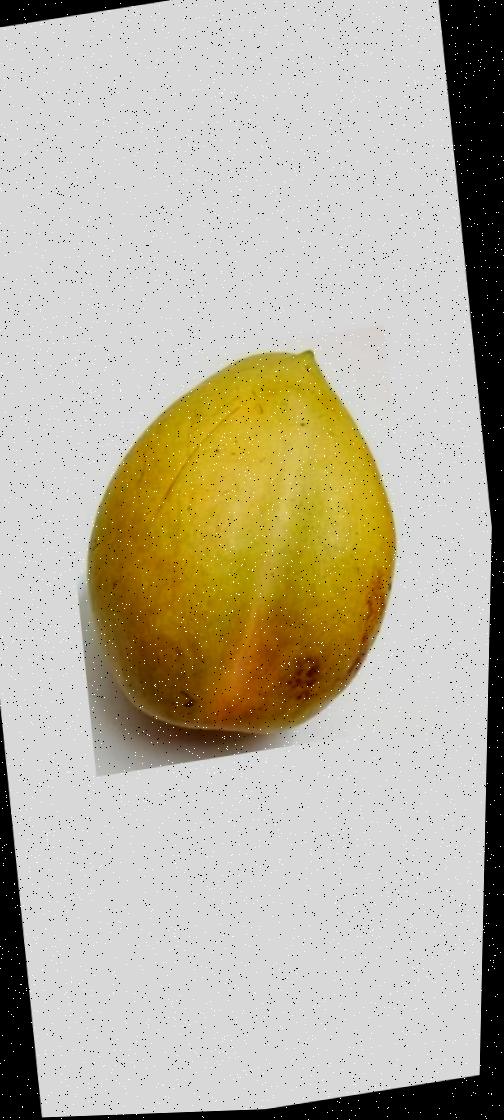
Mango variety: Bari-11